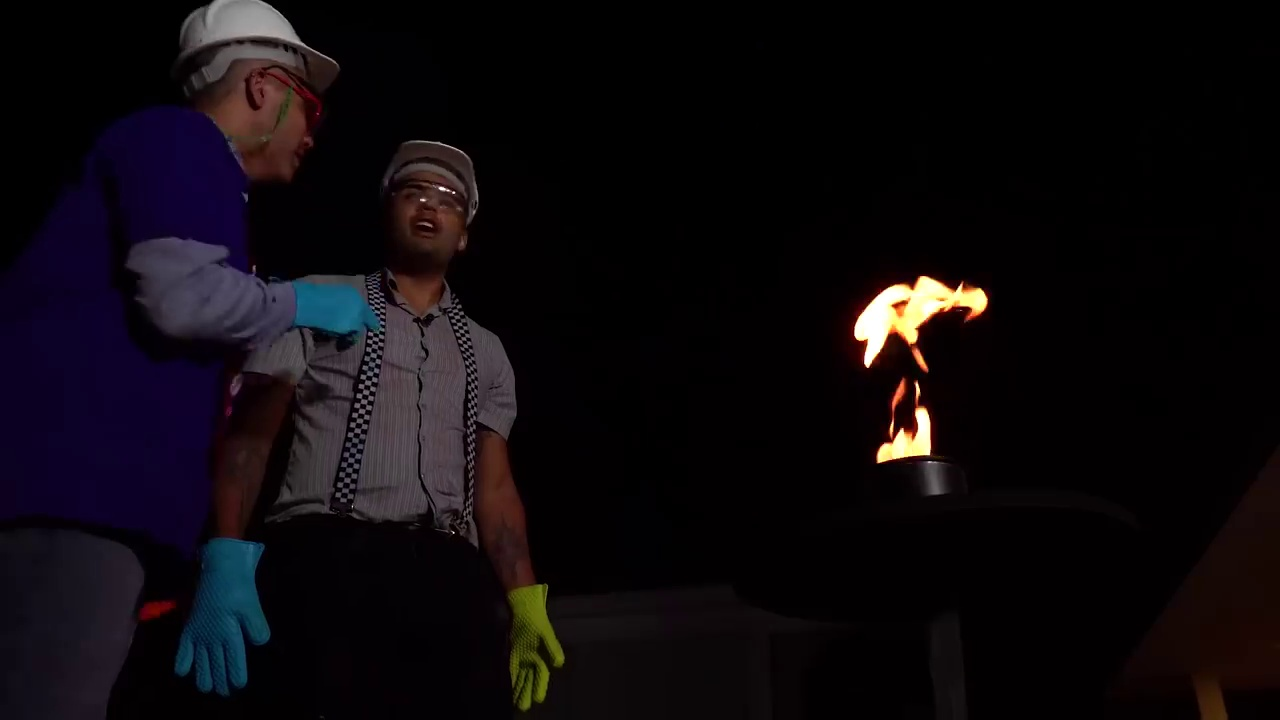
Fire: yes
Smoke: no